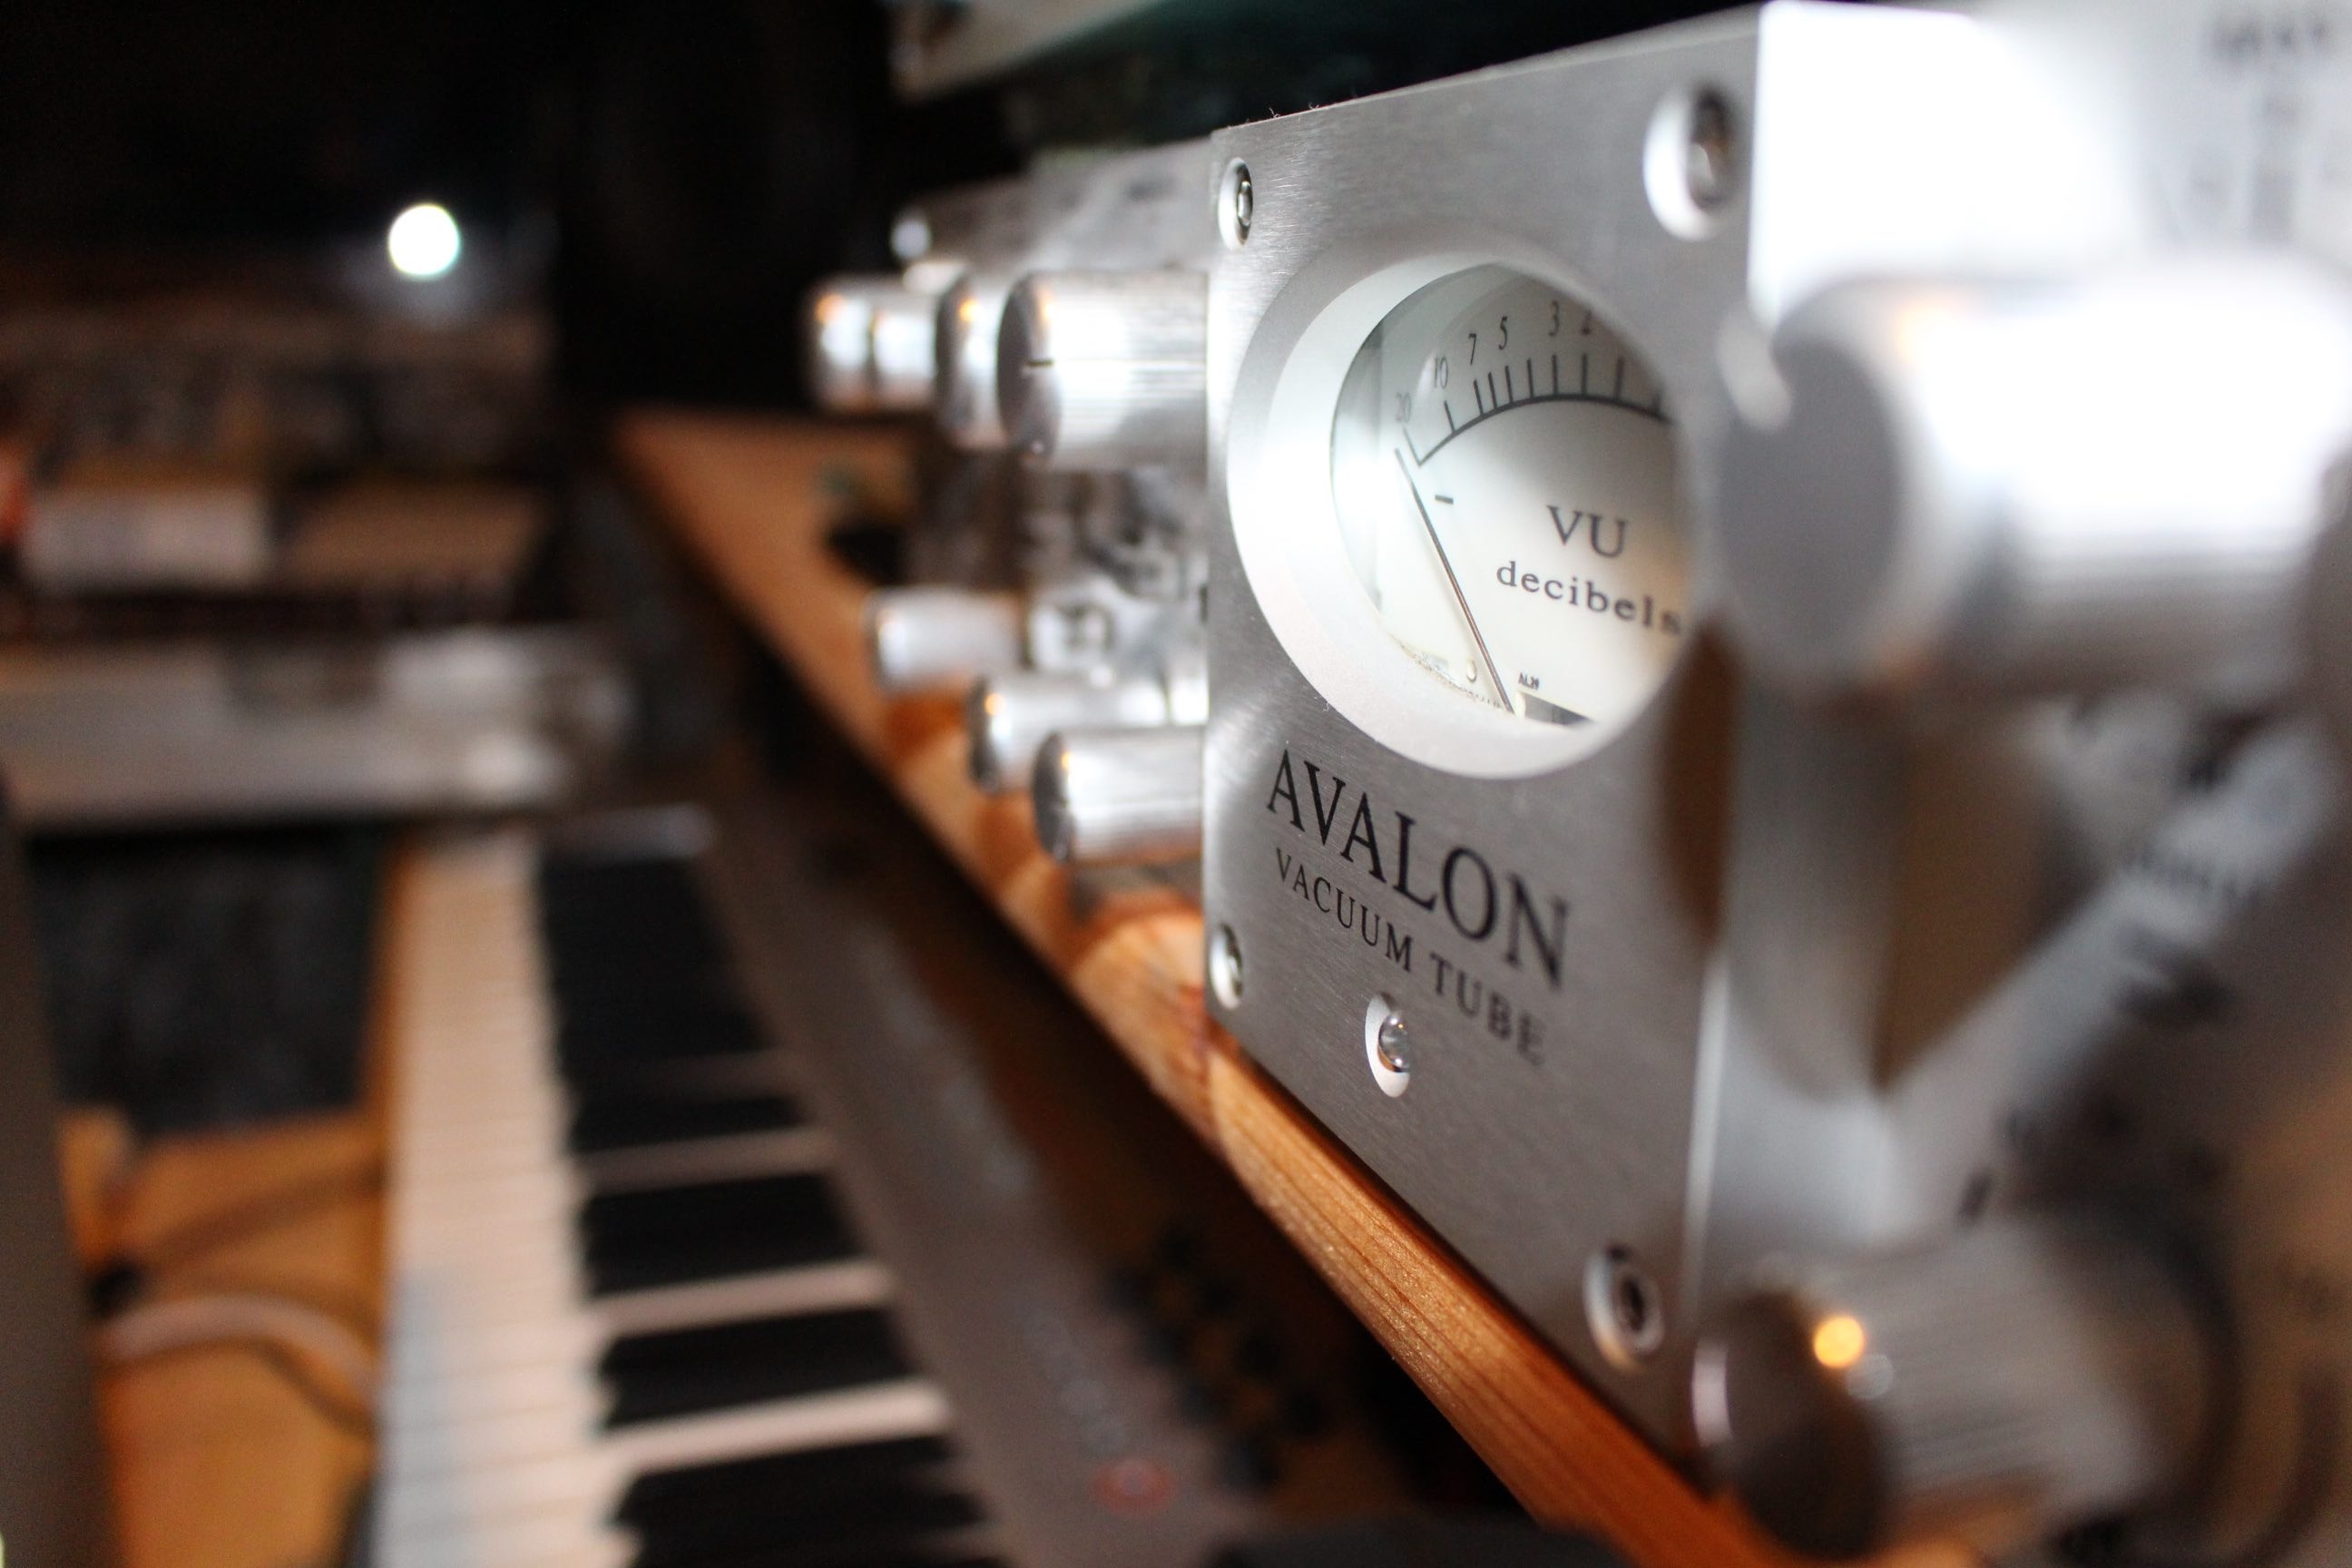
technology, piano, musical instrument, avalon, compressor, previous, string instrument, electronic device, player piano